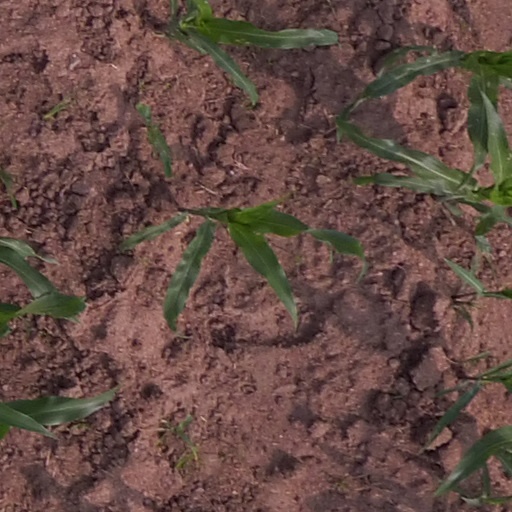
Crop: maize; corn